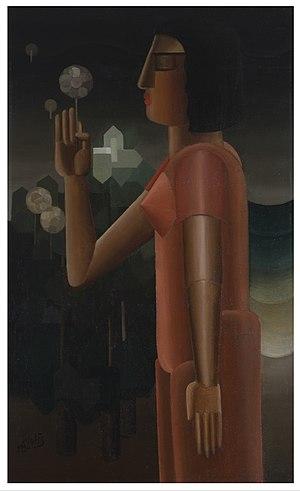
Hubert Wolfs, Femme avec fleur, 1926, huile sur panneau, 100 x 60, 3 cm Collection Musée René Magritte - Musée d'Art Abstrait - photo Luc Schrobiltgen
Hubert Wolfs est un peintre belge.